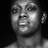
Emotion: sad